Wellingborough Tramway

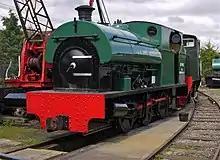
Locomotive No. 86 that ran on the Tramway until 1966, seen preserved at the Irchester Narrow Gauge Railway Museum

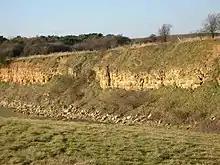
The quarry face of Glebe Quarry, seen in 2006

The Wellingborough Tramway was an industrial narrow-gauge railway that connected a series of ironstone mines and quarries with the Midland Railway and later with the ironworks on the north side of Wellingborough. In various forms, the tramway operated between 1875 and 1966.